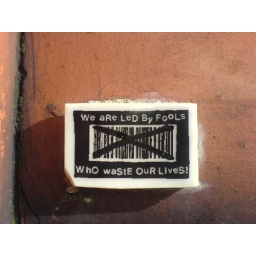
Brilliant little piece of street art stuck to the clock tower in Brighton